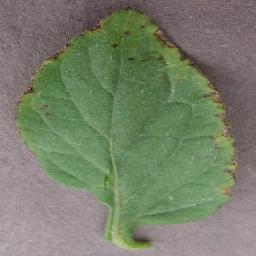
Label: Tomato___Bacterial_spot